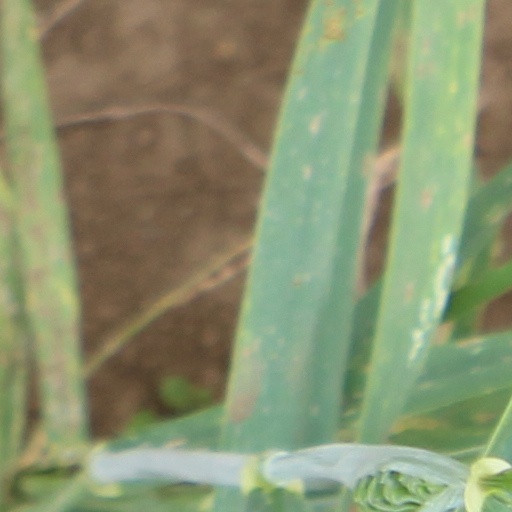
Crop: wheat